Interferometry

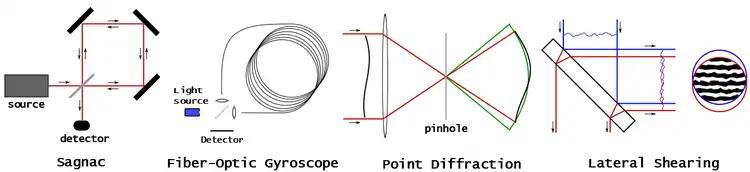
Figure 4. Four examples of common-path interferometers

A double-path interferometer is one in which the reference beam and sample beam travel along divergent paths. Examples include the Michelson interferometer, the Twyman–Green interferometer, and the Mach–Zehnder interferometer. After being perturbed by interaction with the sample under test, the sample beam is recombined with the reference beam to create an interference pattern which can then be interpreted.